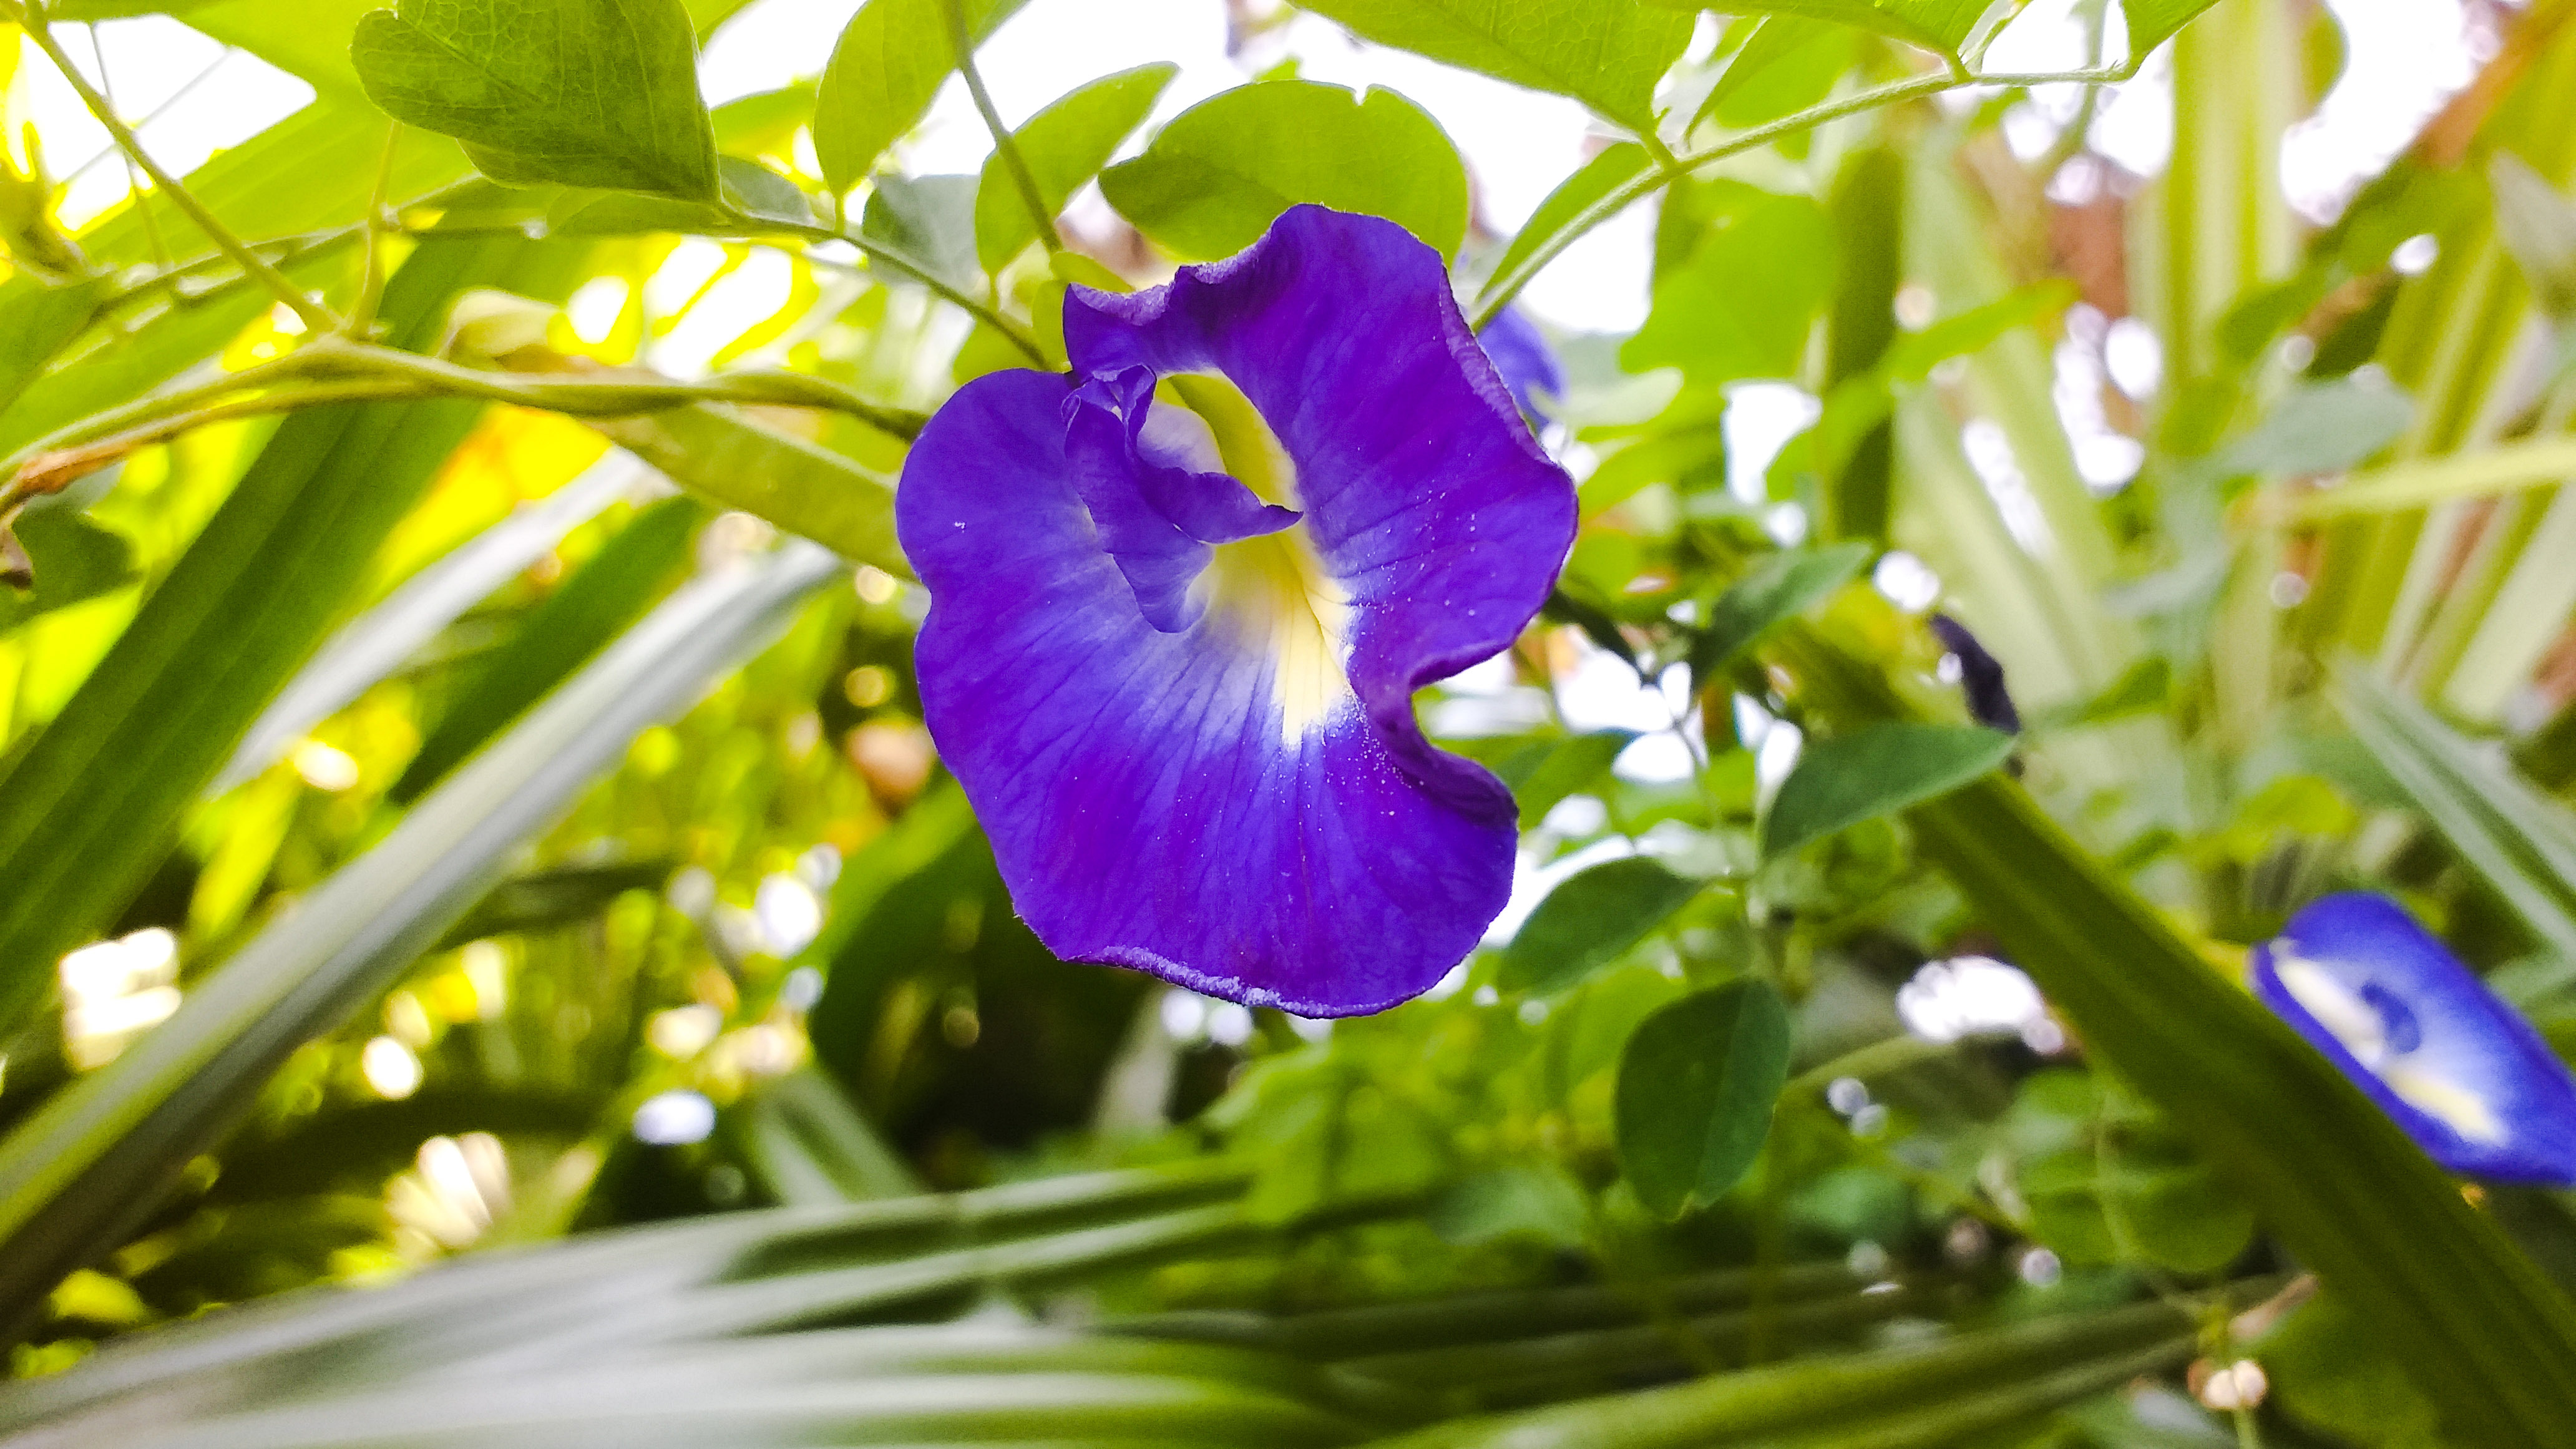
flower, flowering plant, petal, blue, plant, purple, violet, morning glory, morning glory family, beach moonflower, viola, violet family, annual plant, wildflower